Answer in natural language. How many FloorLamps are visible in the scene? Choose between the following options: 2, 1, 4, 0 or 3
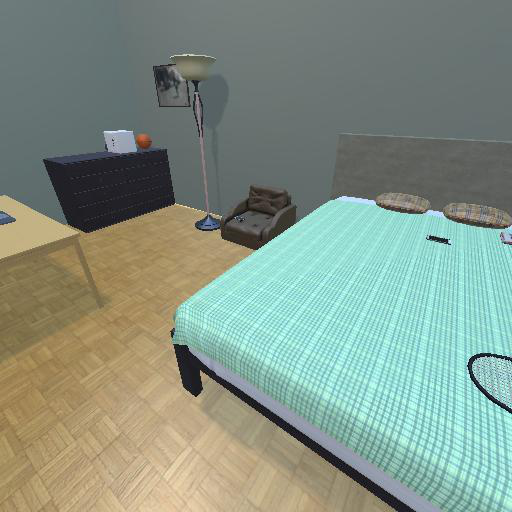
<answer>1</answer>